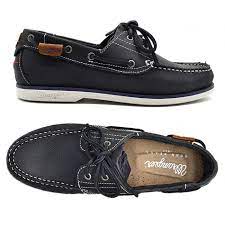
Label: Boat